Rohtas Fort, India

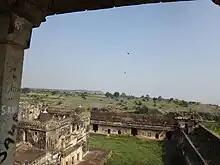

The residential quarters of Raja Man Singh were on the first floor, which was connected to the ladies' rooms via a gateway in the east.